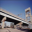
Label: bridge